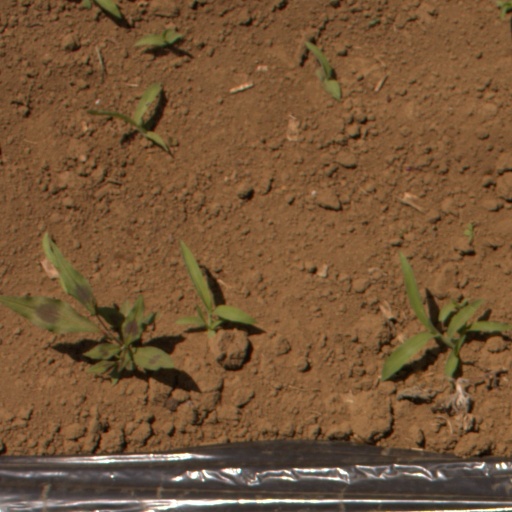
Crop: Jerusalem artichoke